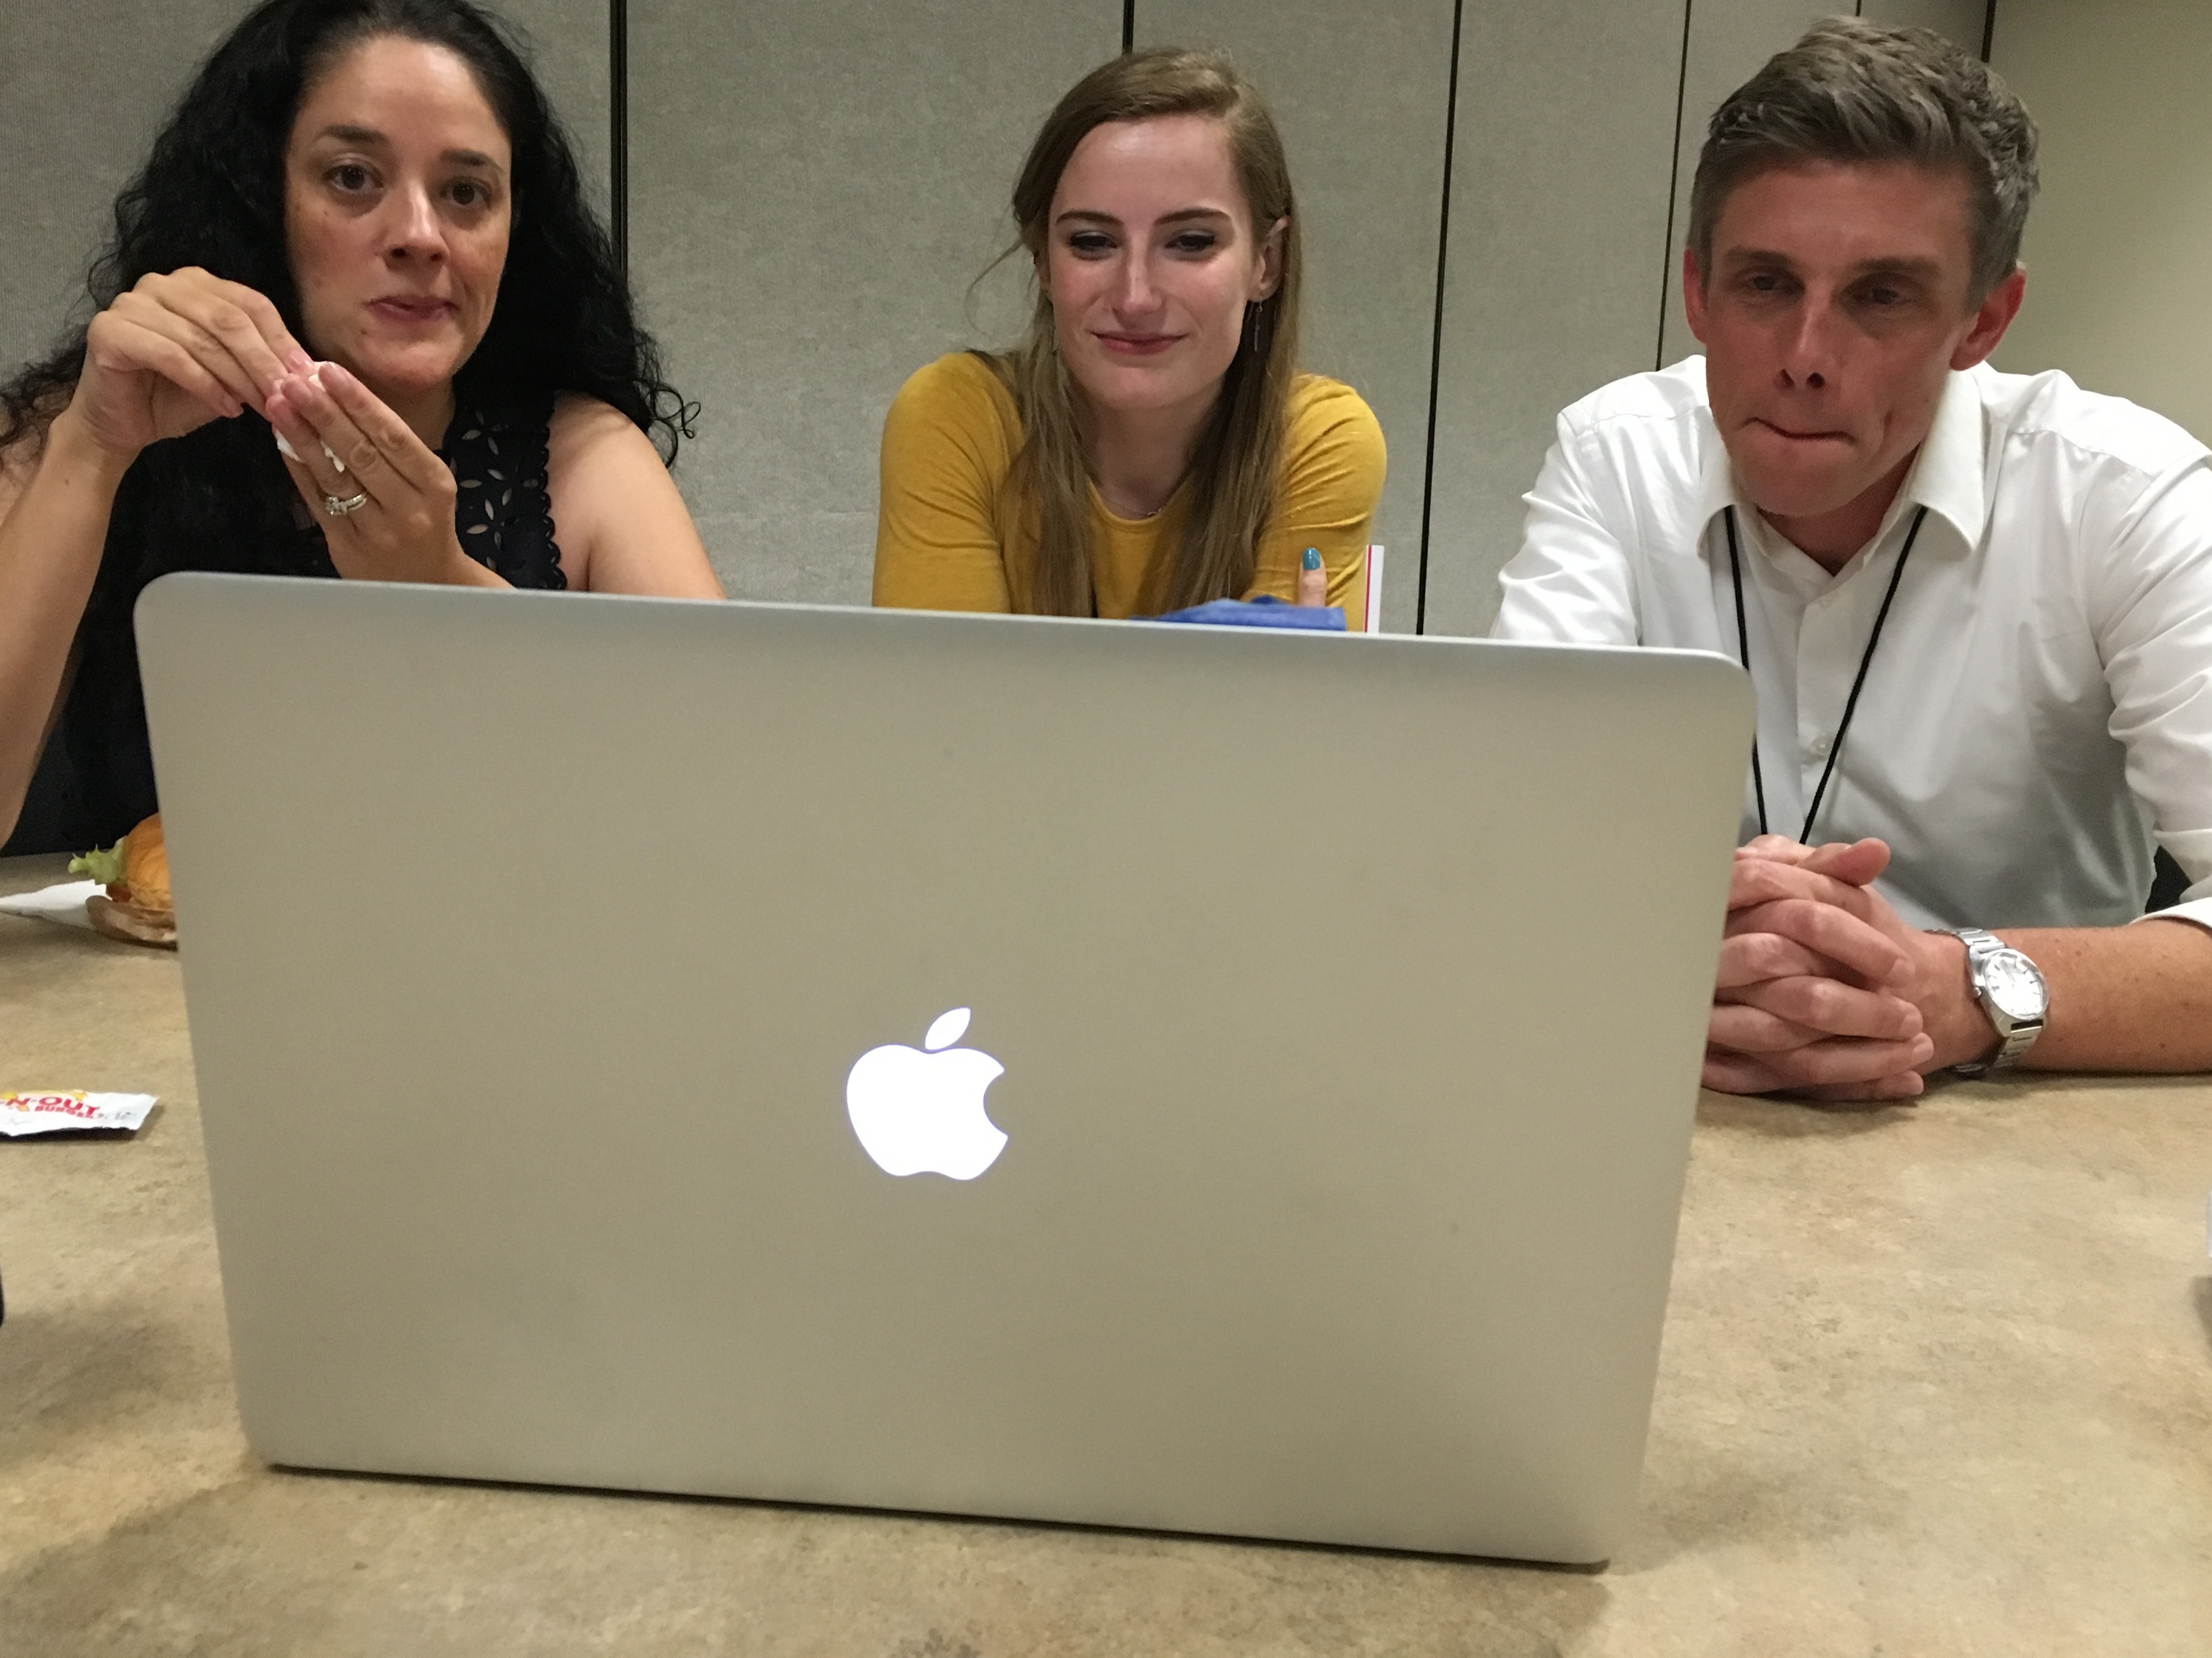
girl, technology, 2016dml, electronic device